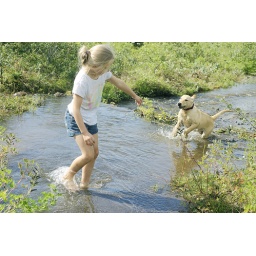
They both love playing in a water and the dog followed her everywhere :P